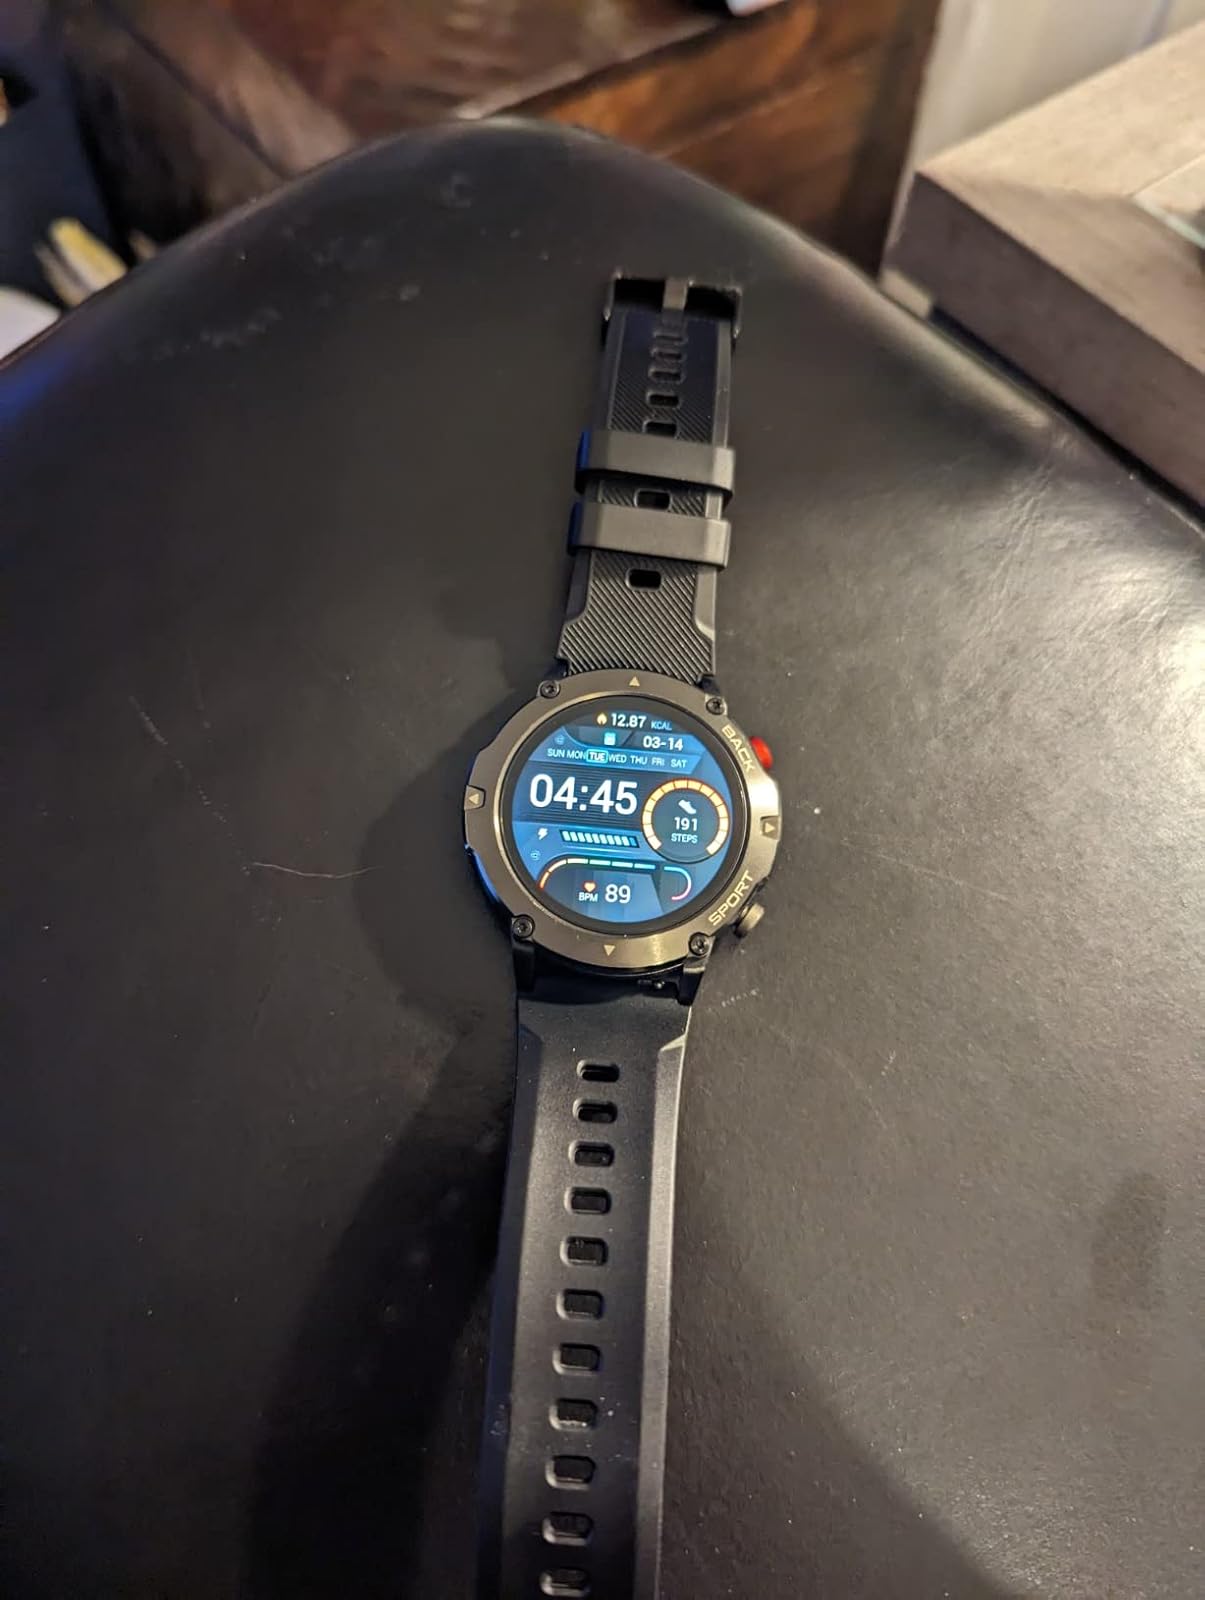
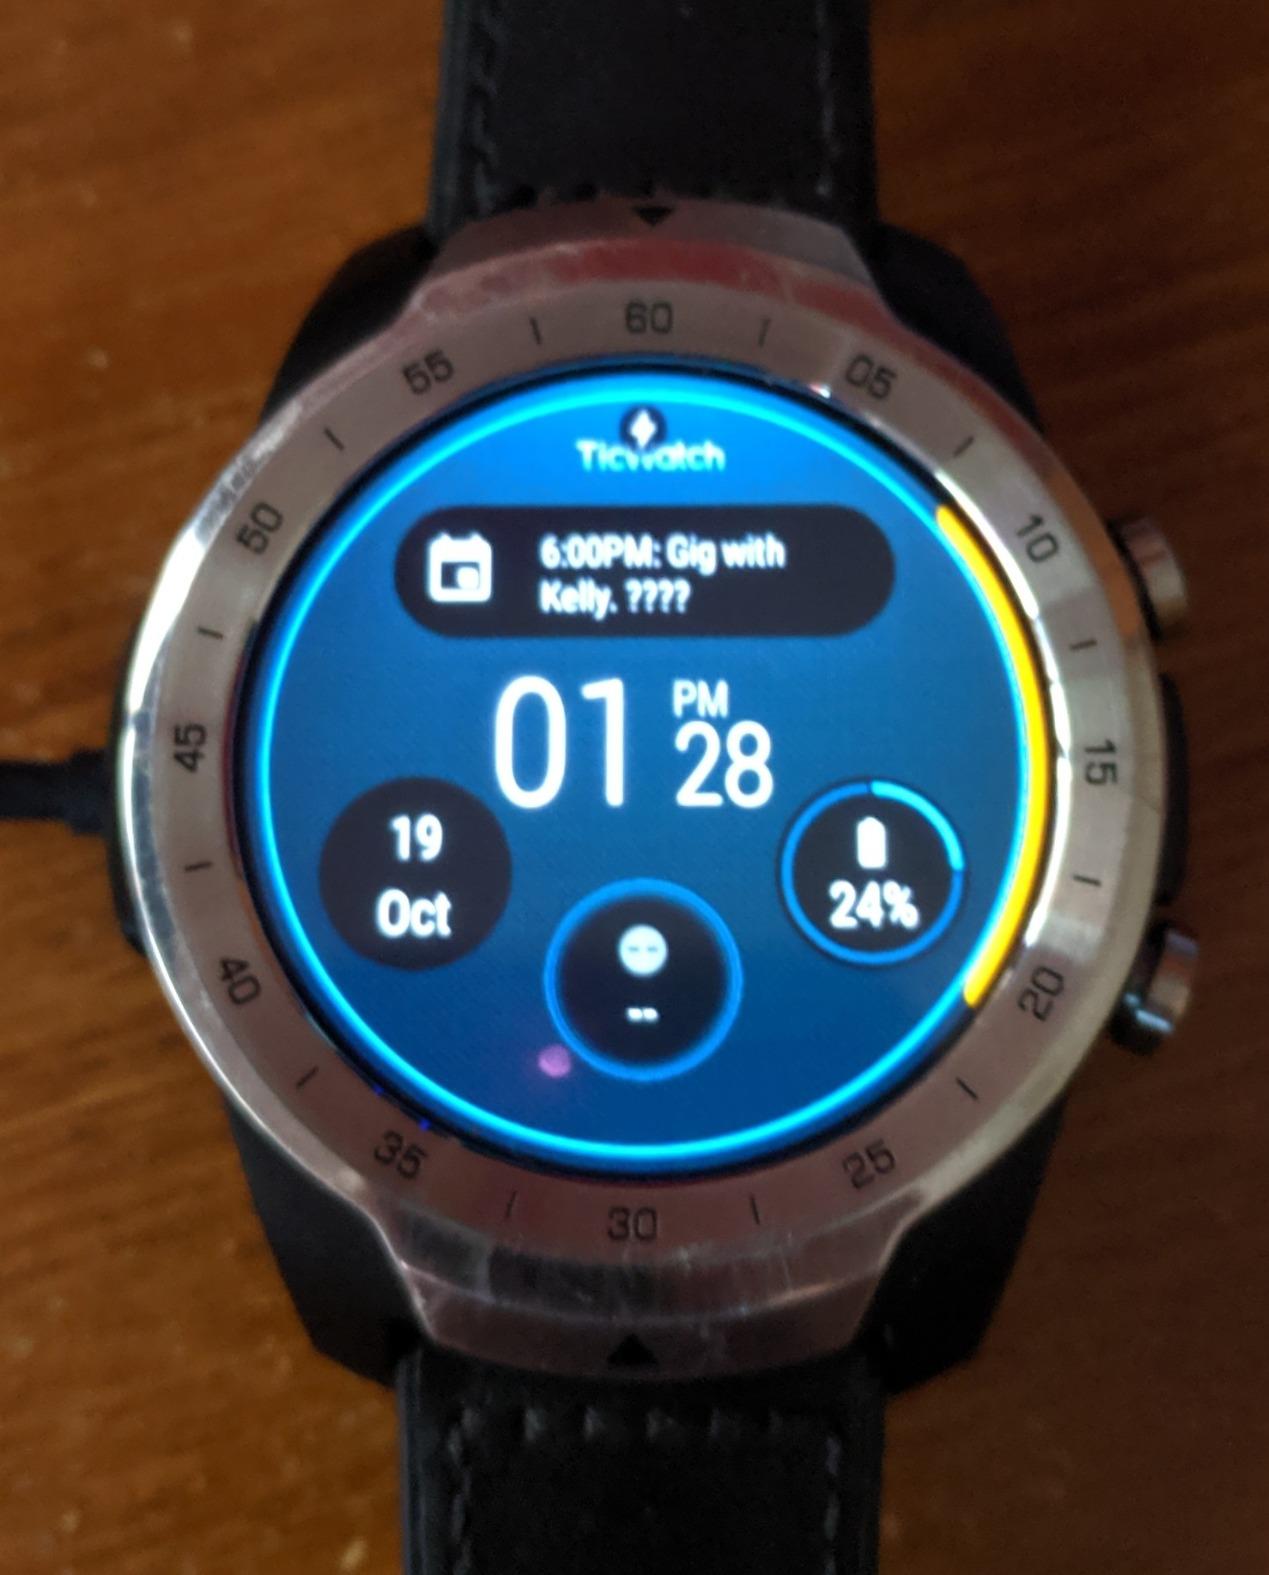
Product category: smartwatch
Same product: no